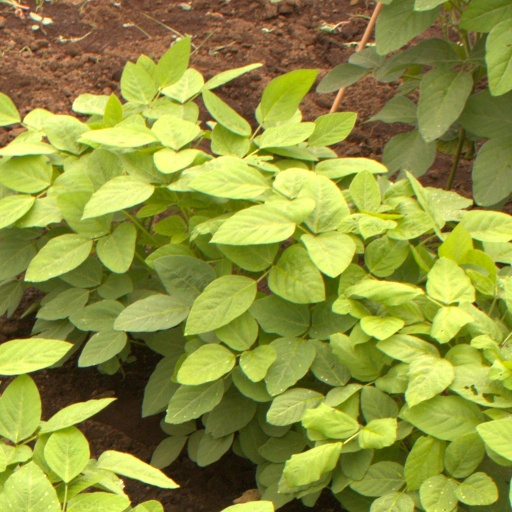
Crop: soybean